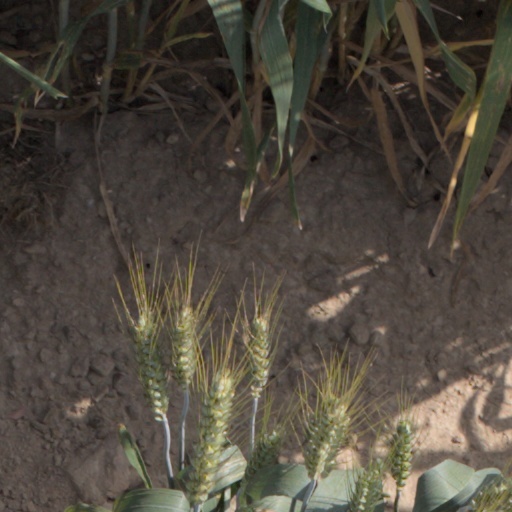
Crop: wheat